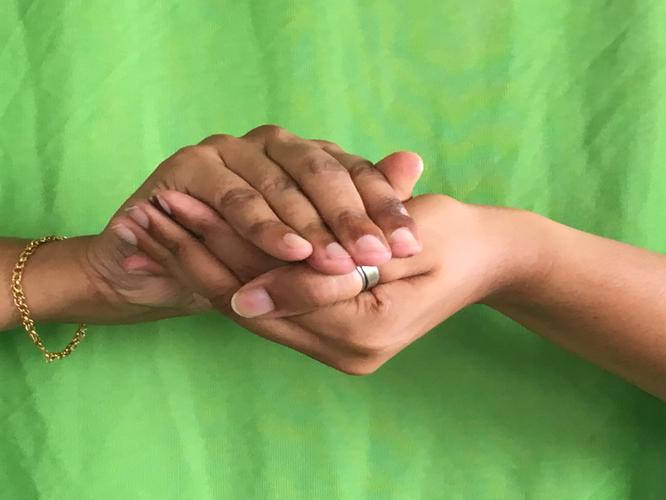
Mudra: Samputa
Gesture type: double_hand